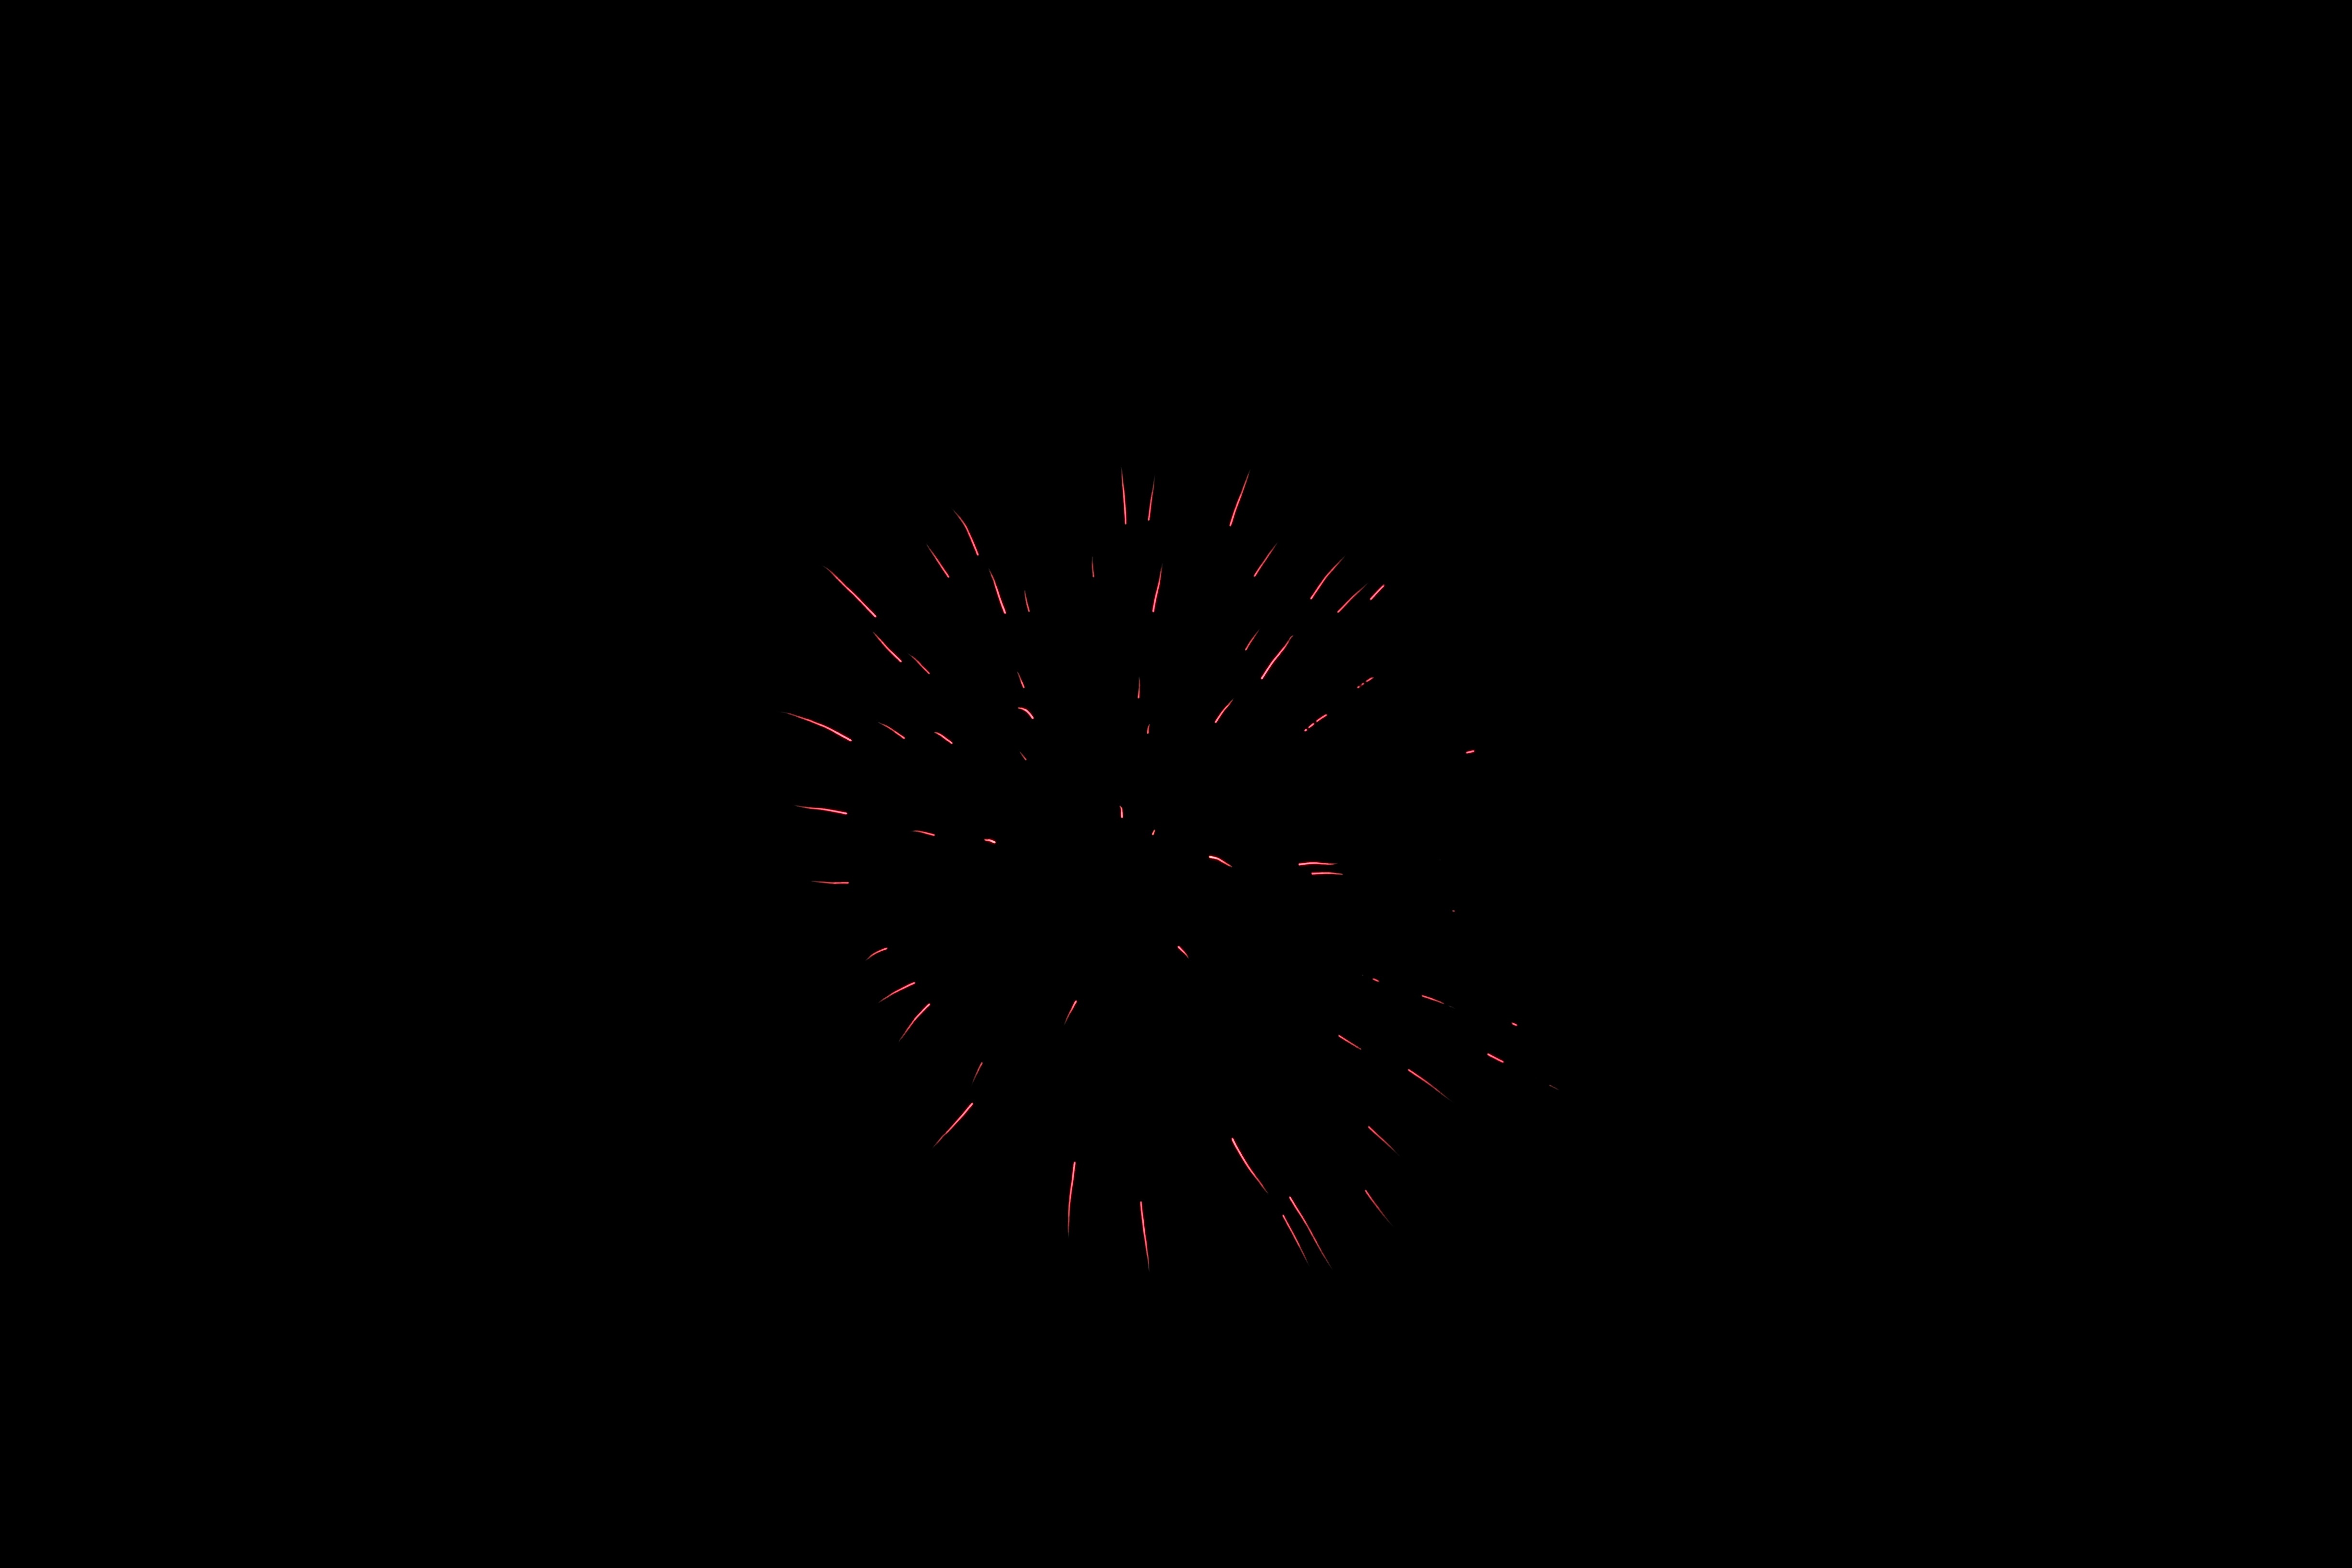
black and white, recreation, circle, fireworks, event, outdoor recreation